Pedestrian crossing

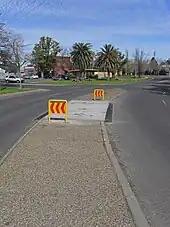
A pedestrian refuge in Wagga Wagga, Australia

The first pedestrian crossing signal was erected in Bridge Street, Westminster, London, in December 1868. It was the idea of John Peake Knight, a railway engineer, who thought that it would provide a means to safely allow pedestrians to cross this busy thoroughfare (in the 1860s, the traffic of British roads – particularly cities, and even more particularly London – had increased due to unprecedented levels of urbanisation which was driven by industrialisation). The signal consisted of a semaphore arm (manufactured by Saxby and Farmer, who were railway signaling makers), which was raised and lowered manually by a police constable who would rotate a handle on the side of the pole. The semaphore arms were augmented by gas illuminated lights at the top (green and red) to increase visibility of the signal at night. However, in January 1869, the gas used to illuminate the lights at the top leaked and caused an explosion, injuring the police operator. No further work was done on signalled pedestrian crossings until fifty years later.